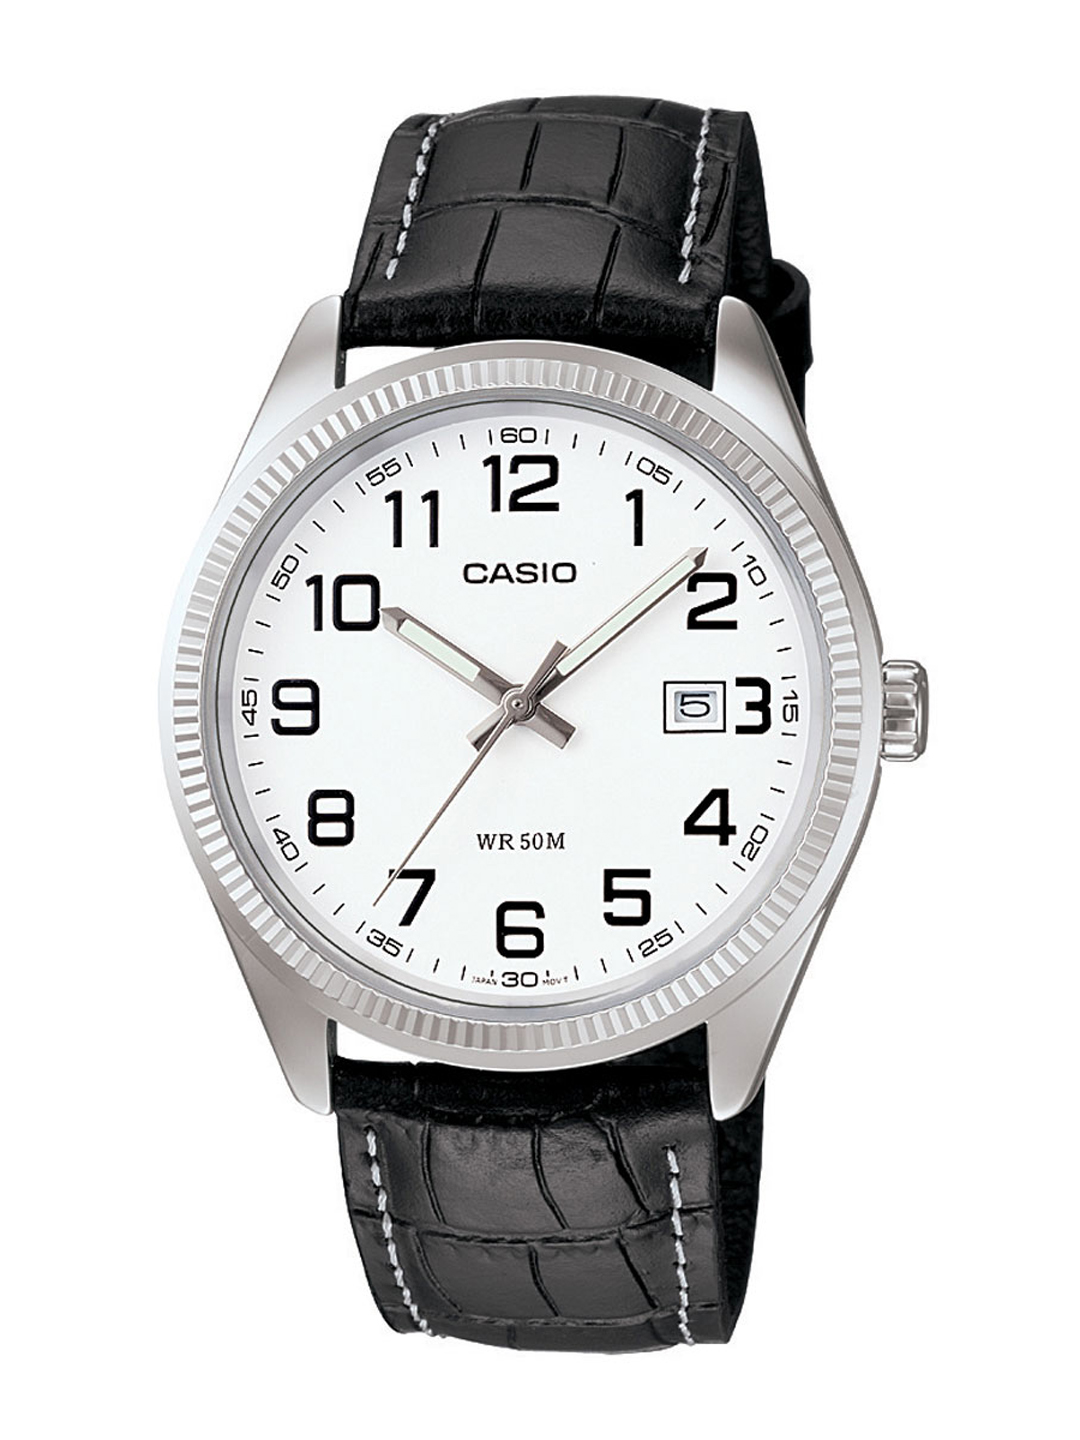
Casio Enticer Men Black Analogue Watch MTP-1302L-7BVDF(A490)
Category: Accessories / Watches / Watches
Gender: Men
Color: White
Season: Winter 2016
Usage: Casual